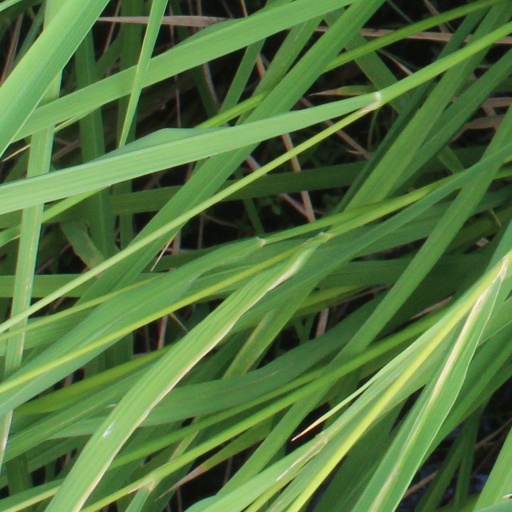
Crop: rice